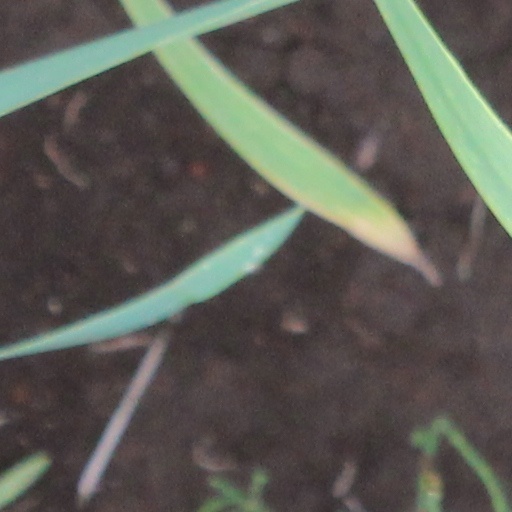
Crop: wheat